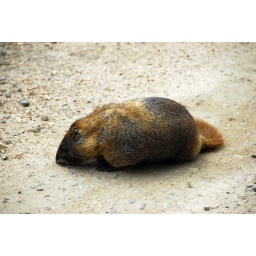
This marmot was in no hurry to cross the road - so - we waited!